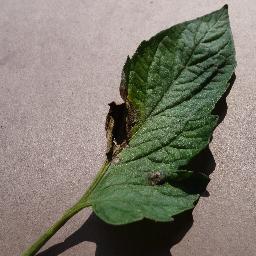
Label: Tomato___Late_blight